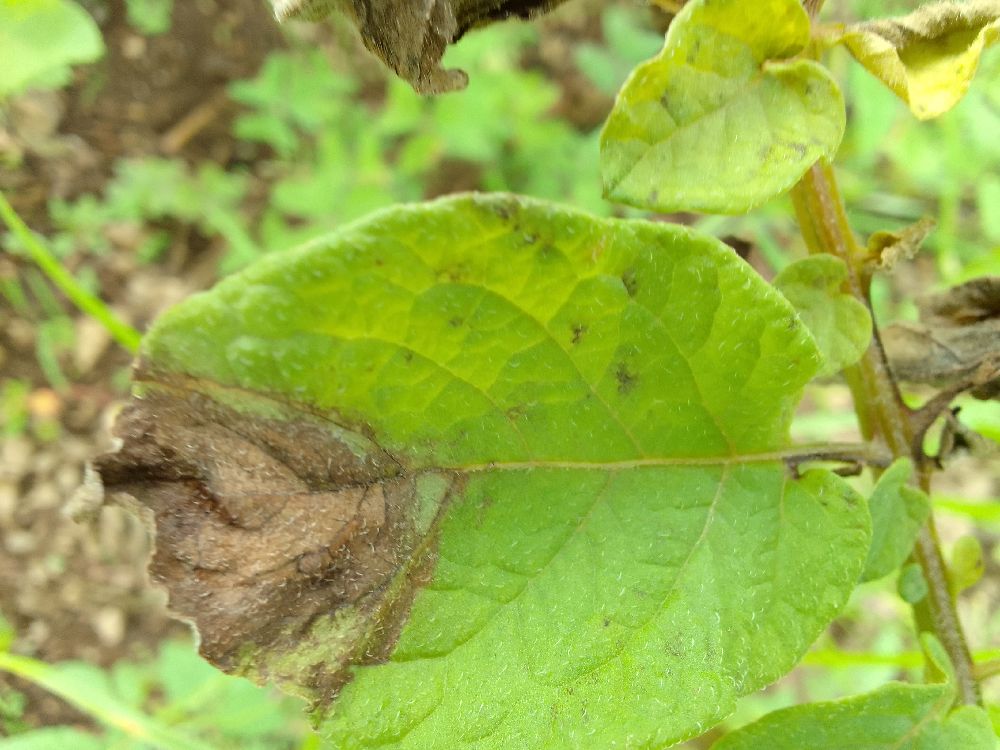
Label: Late blight